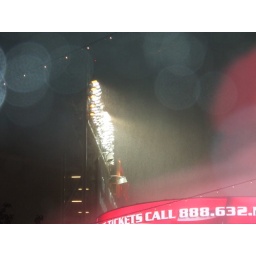
And there's the rain, as seen from the other side of a window in the team store by the center field gate.